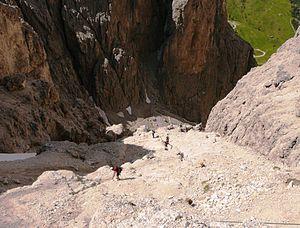
La via ferrata Tridentina est une via ferrata dolomitique située dans le groupe Sella, juste en aval du col Gardena, du côté du val Badia.